Troglofauna

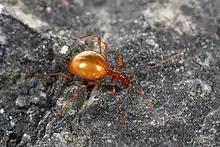
The cave beetle "Leptodirus hochenwartii"

Troglofaunal species include representatives of many animal groups, including gastropods, centipedes, millipedes, spiders, pseudoscorpions, harvestmen, isopods, collembolans, diplurans, beetles and salamanders. Troglofaunal gastropods are endemic to the U.S. and in Europe; they are mostly concentrated in the northeastern Mediterranean regions. Troglofaunal scorpions are mostly found in Mexican caves. Troglobitic spiders are found more widespread in the U.S., Europe, and Japan. However, they are also found in Mexico, the Congos (the DRC and the RotC), Cuba, Australia, and the Philippines.